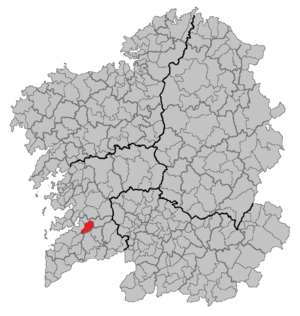
Pazos de Borbén est une commune de la province de Pontevedra en Espagne située dans la communauté autonome de Galice.